Nuclear pulse propulsion

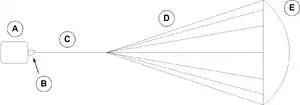
Conceptual diagram of a Medusa propulsion spacecraft, showing: (A) the payload capsule, (B) the winch mechanism, (C) the optional main tether cable, (D) riser tethers, and (E) the parachute mechanism.

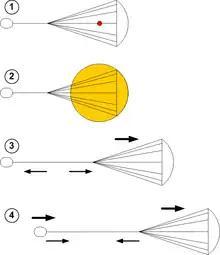
Operating sequence of the "Medusa" propulsion system. This diagram shows the operating sequence of a "Medusa" propulsion spacecraft (1) Starting at moment of explosive-pulse unit firing, (2) As the explosive pulse reaches the parachute canopy, (3) Pushes the canopy, accelerating it away from the explosion as the spacecraft plays out the main tether with the winch, generating electricity as it extends, and accelerating the spacecraft, (4) And finally winches the spacecraft forward to the canopy and uses excess electricity for other purposes.

The "Medusa" design has more in common with solar sails than with conventional rockets. It was envisioned by Johndale Solem in the 1990s and published in the "Journal of the British Interplanetary Society" (JBIS).